General debate of the sixty-ninth session of the United Nations General Assembly

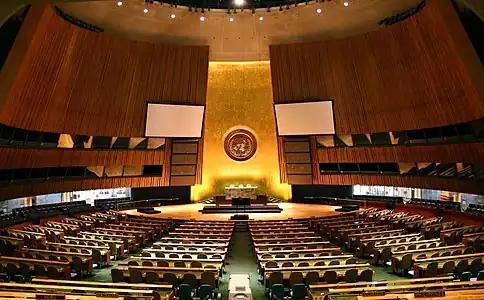
General Assembly Hall at United Nations Headquarters, New York City

The General Debate of the sixty-ninth session of the United Nations General Assembly commenced on 24 September 2014 and ended on 1 October 2014. Leaders from a number of member states addressed the UNGA.